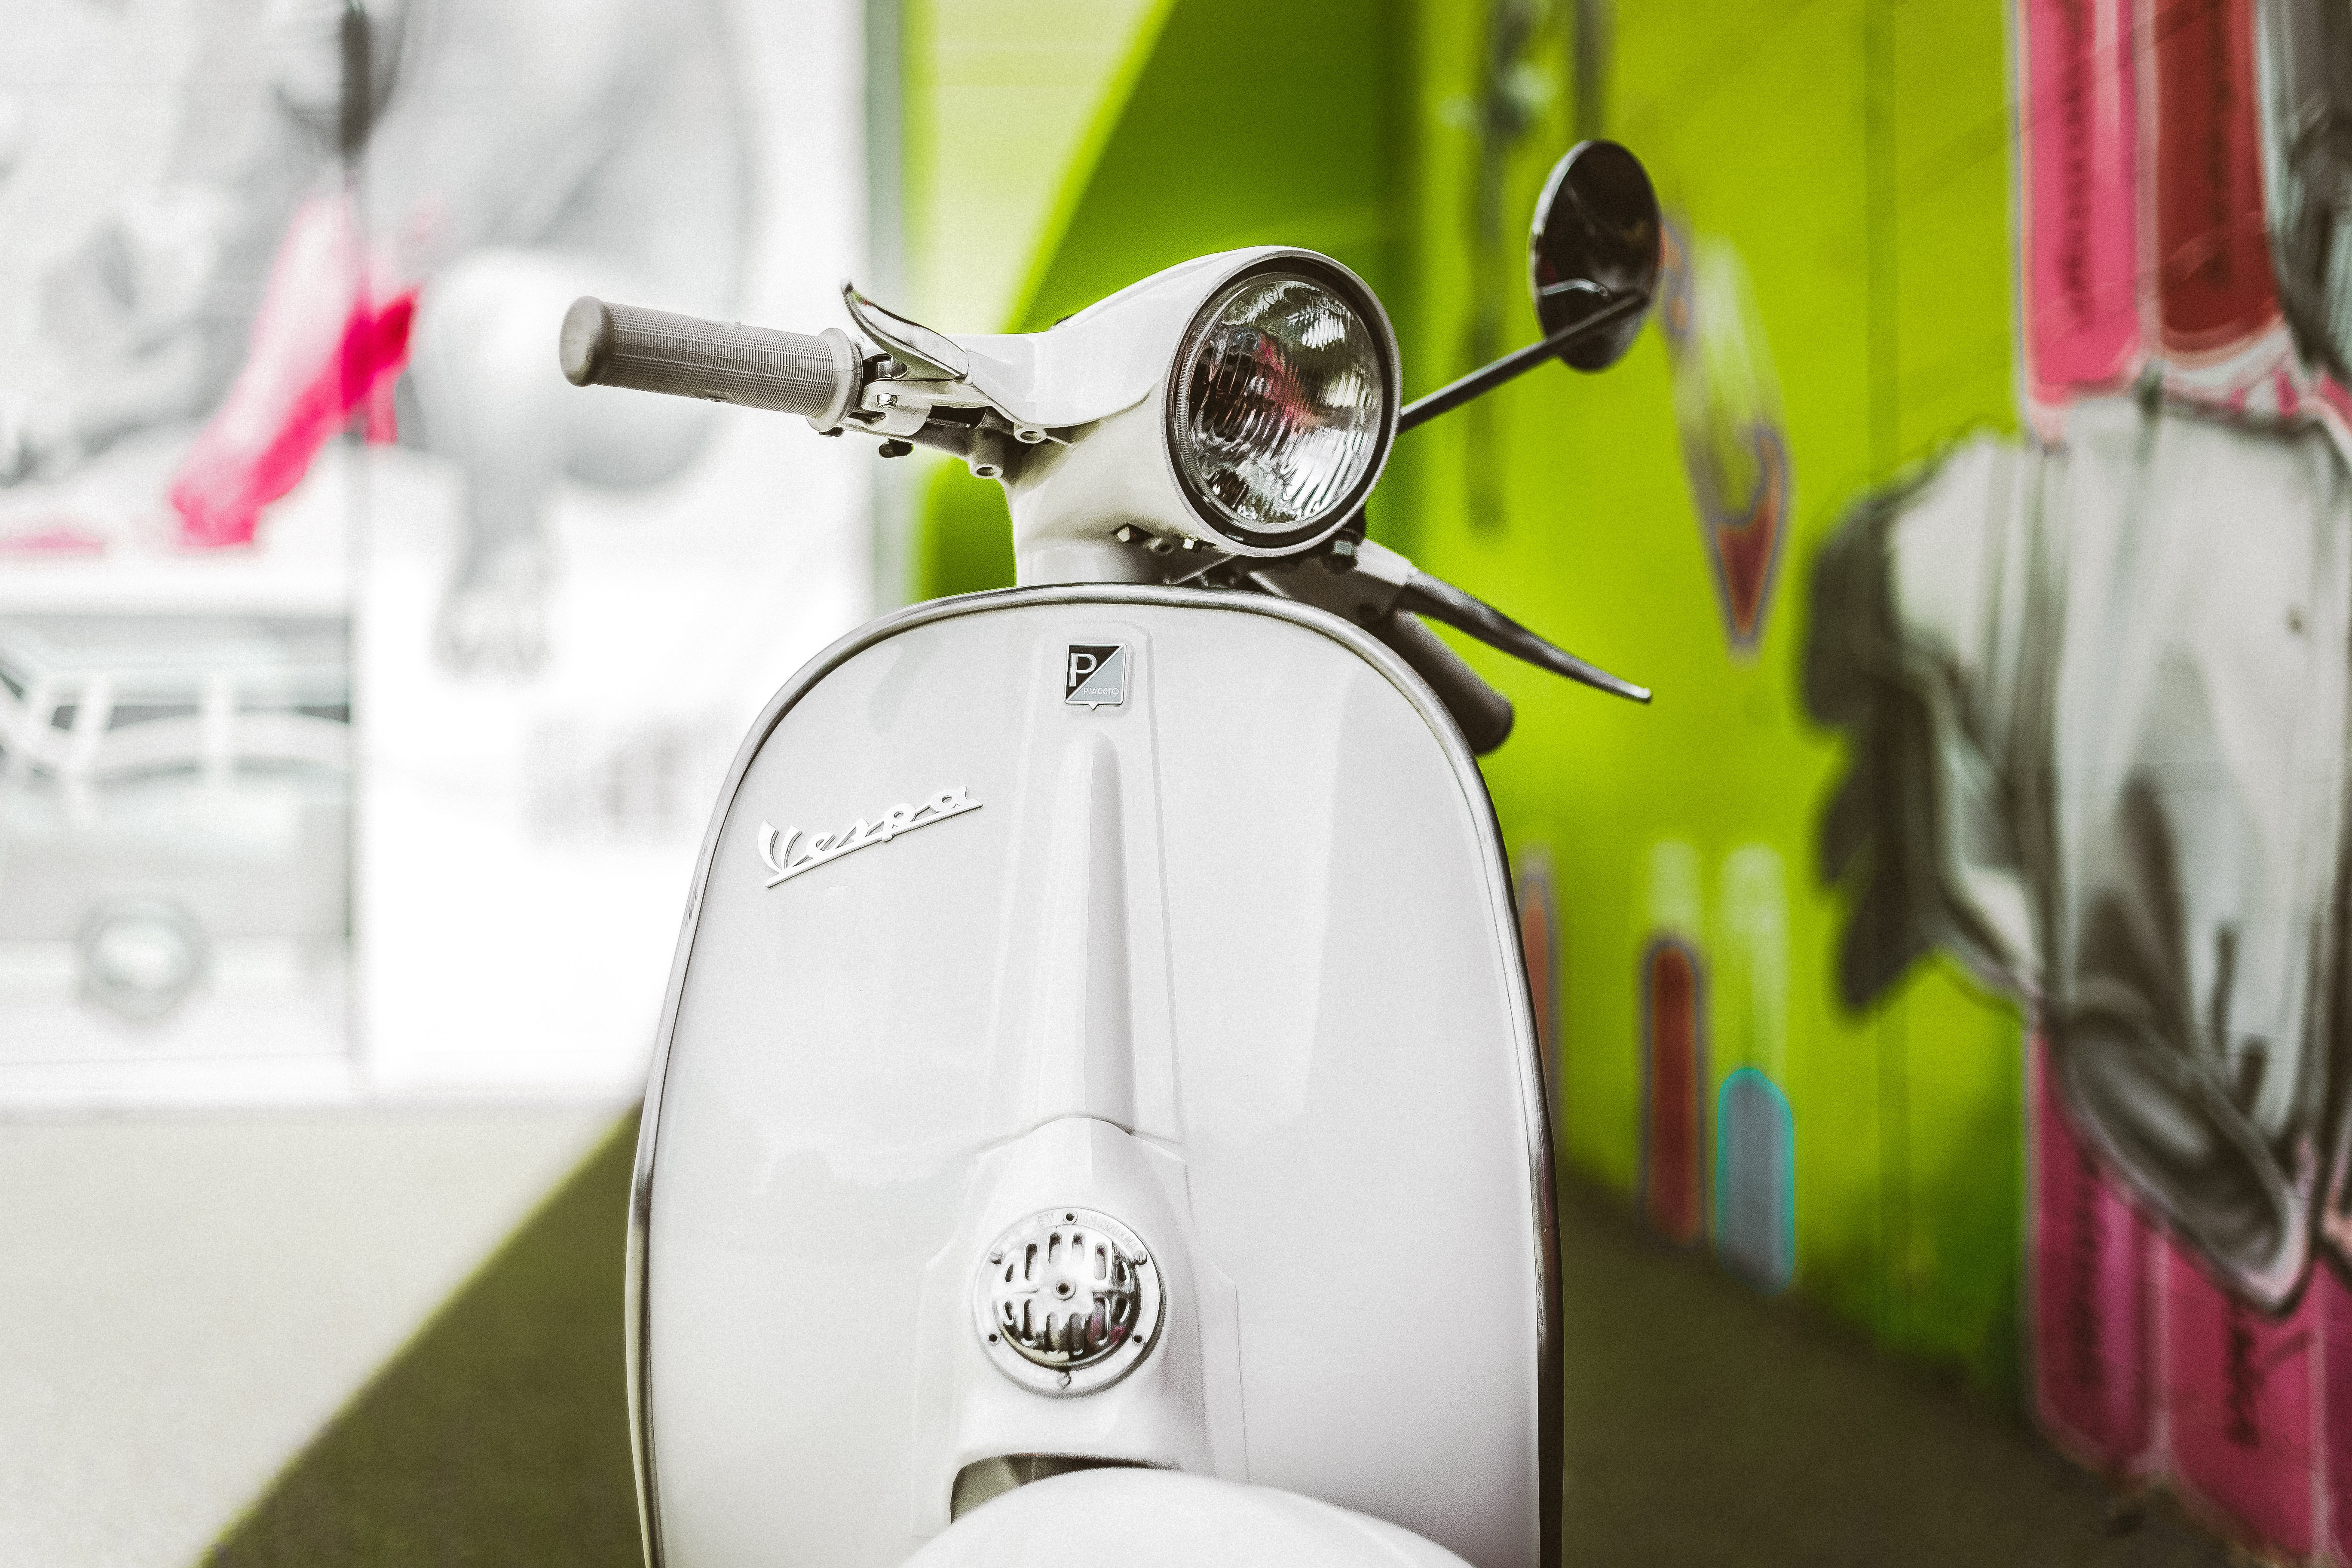
scooter, vespa, automotive design, classic, vehicle